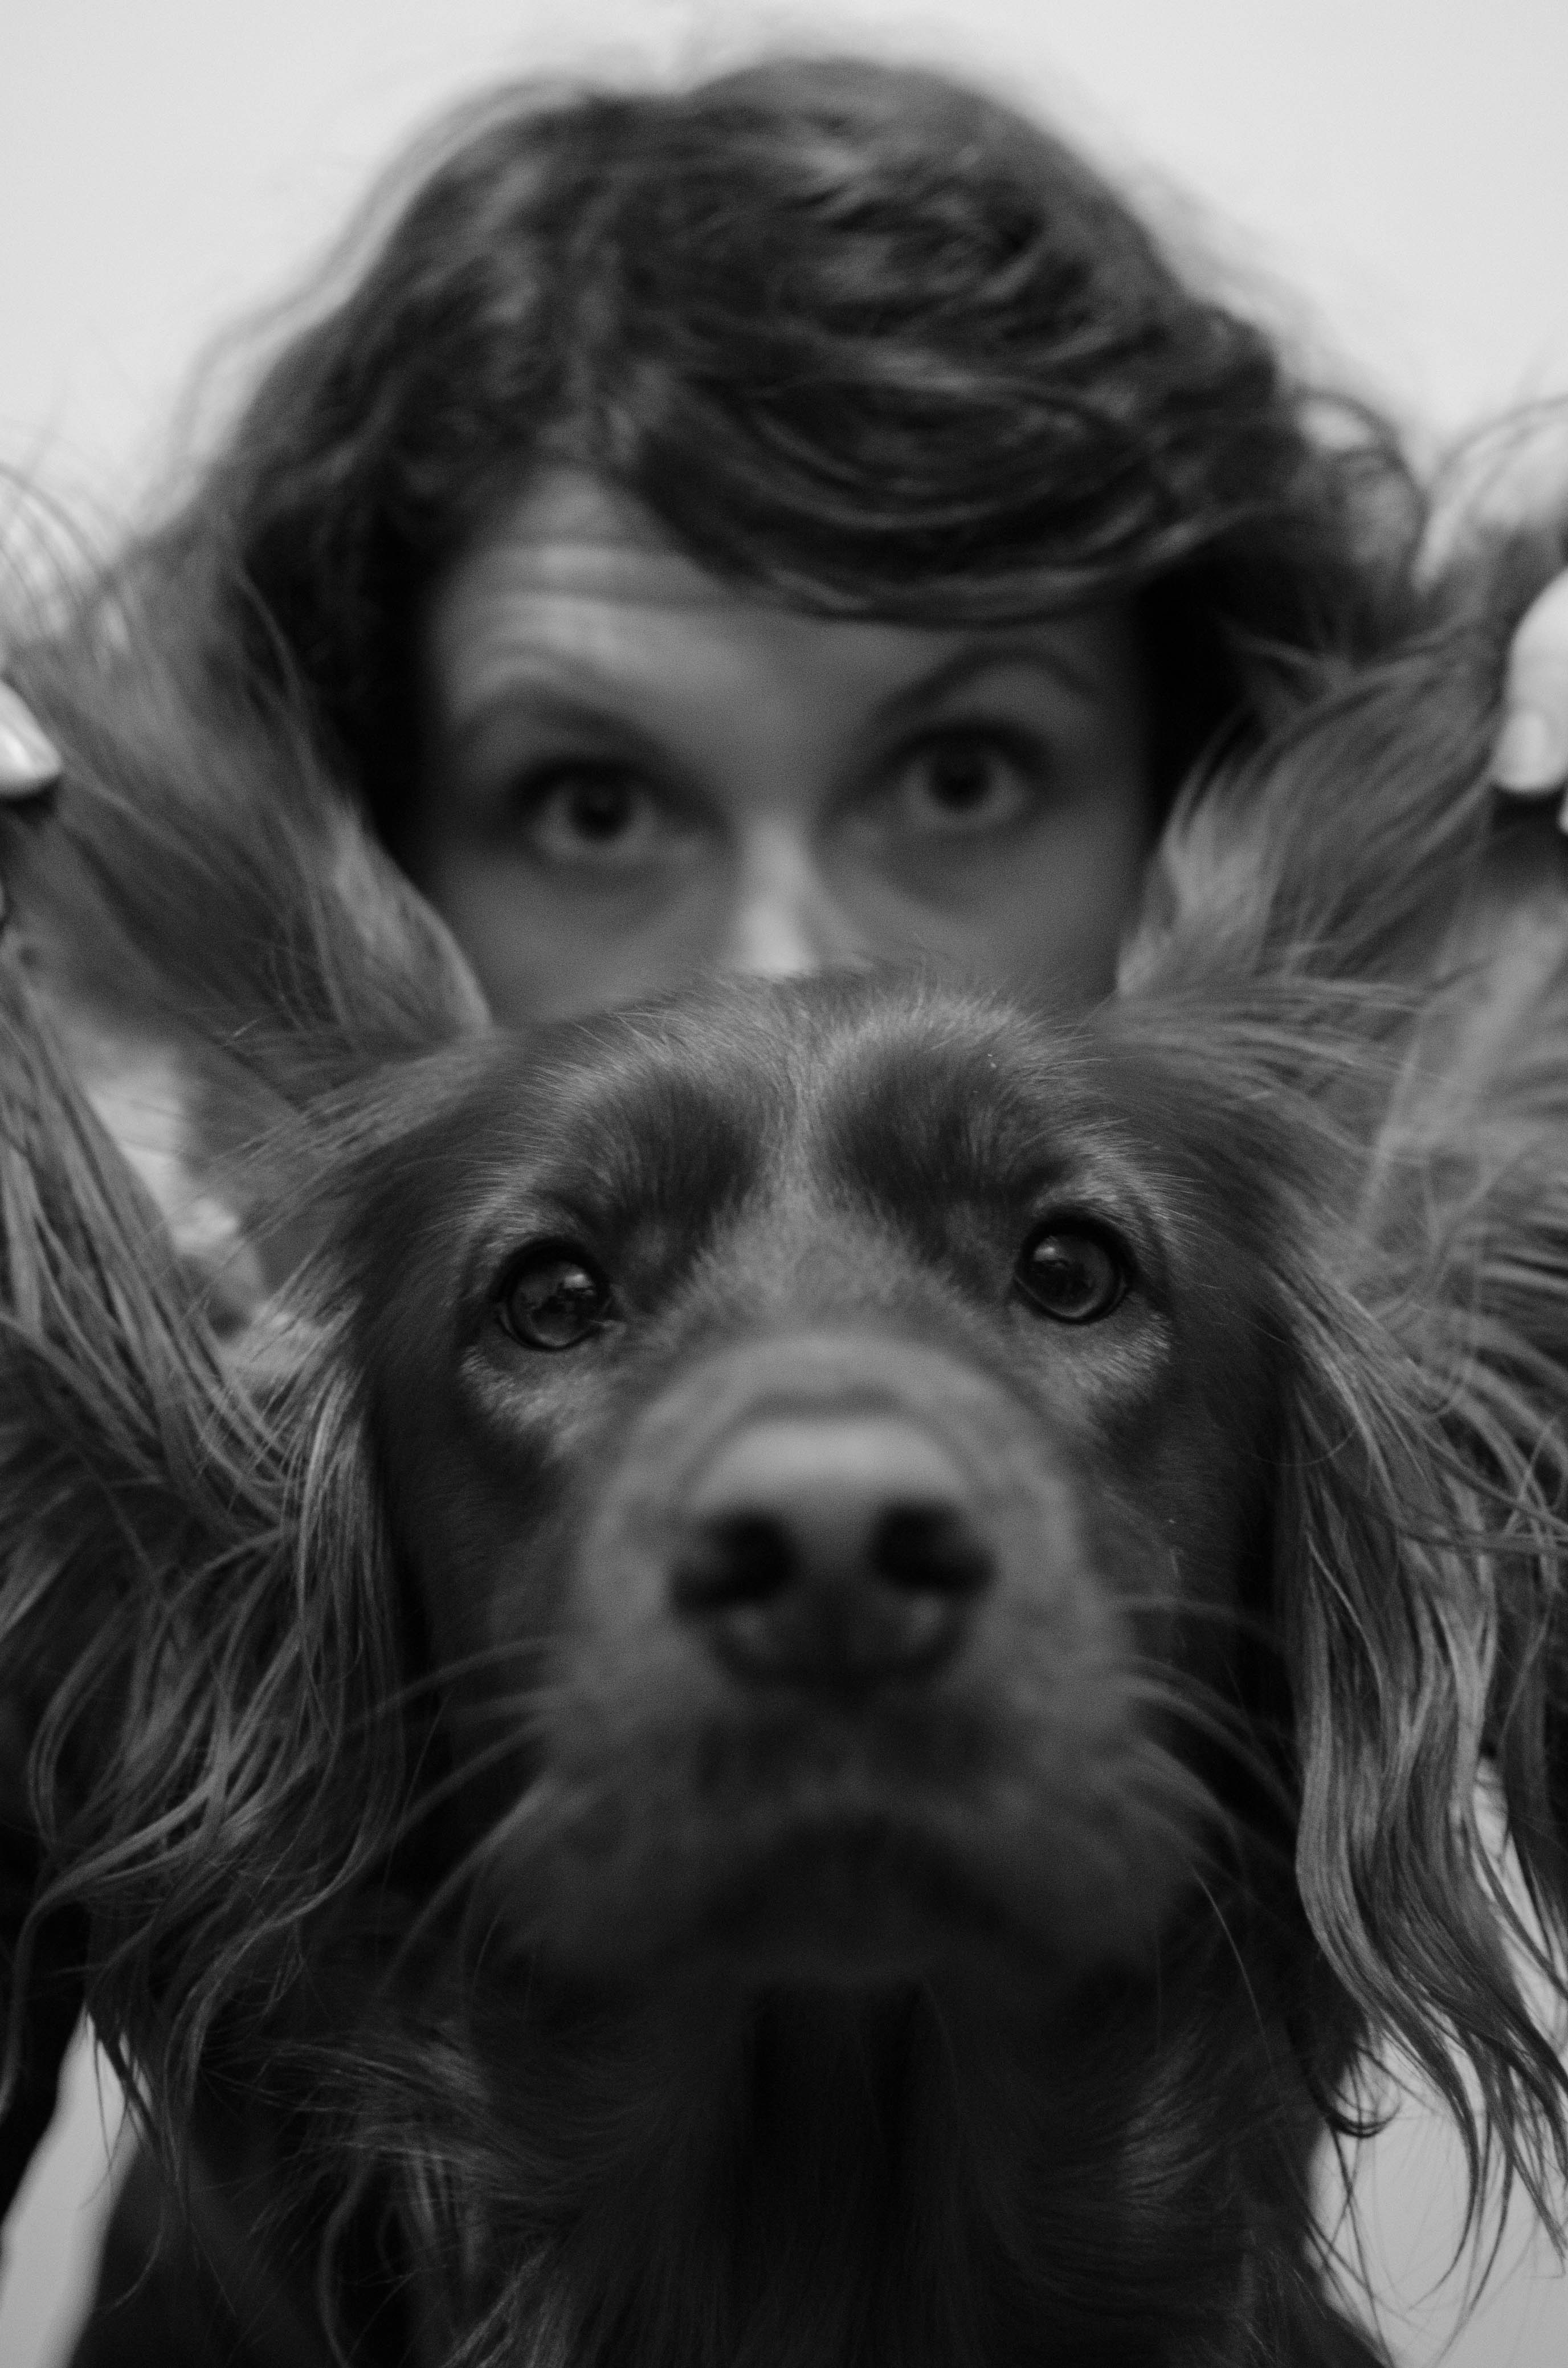
black and white, white, dog, portrait, mammal, black, monochrome, spaniel, close up, eye, head, monochrome photography, setter, irish setter, dog like mammal